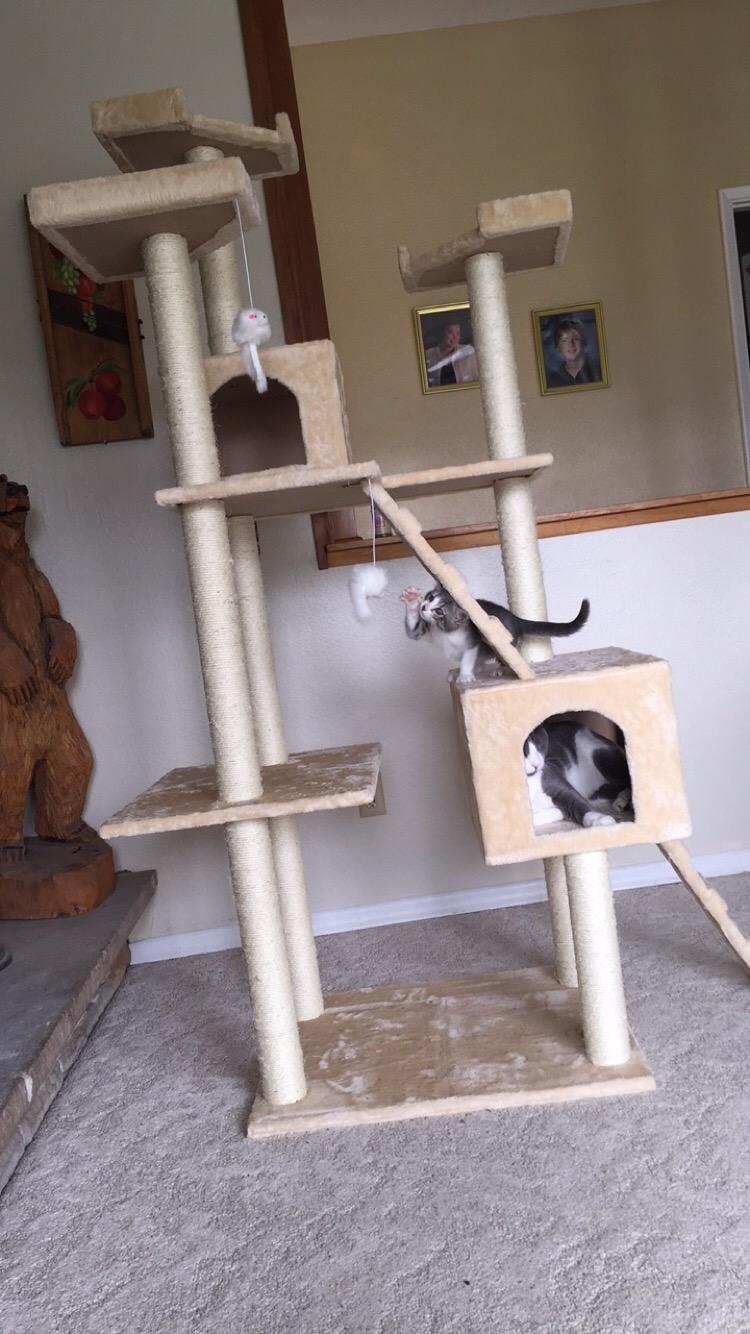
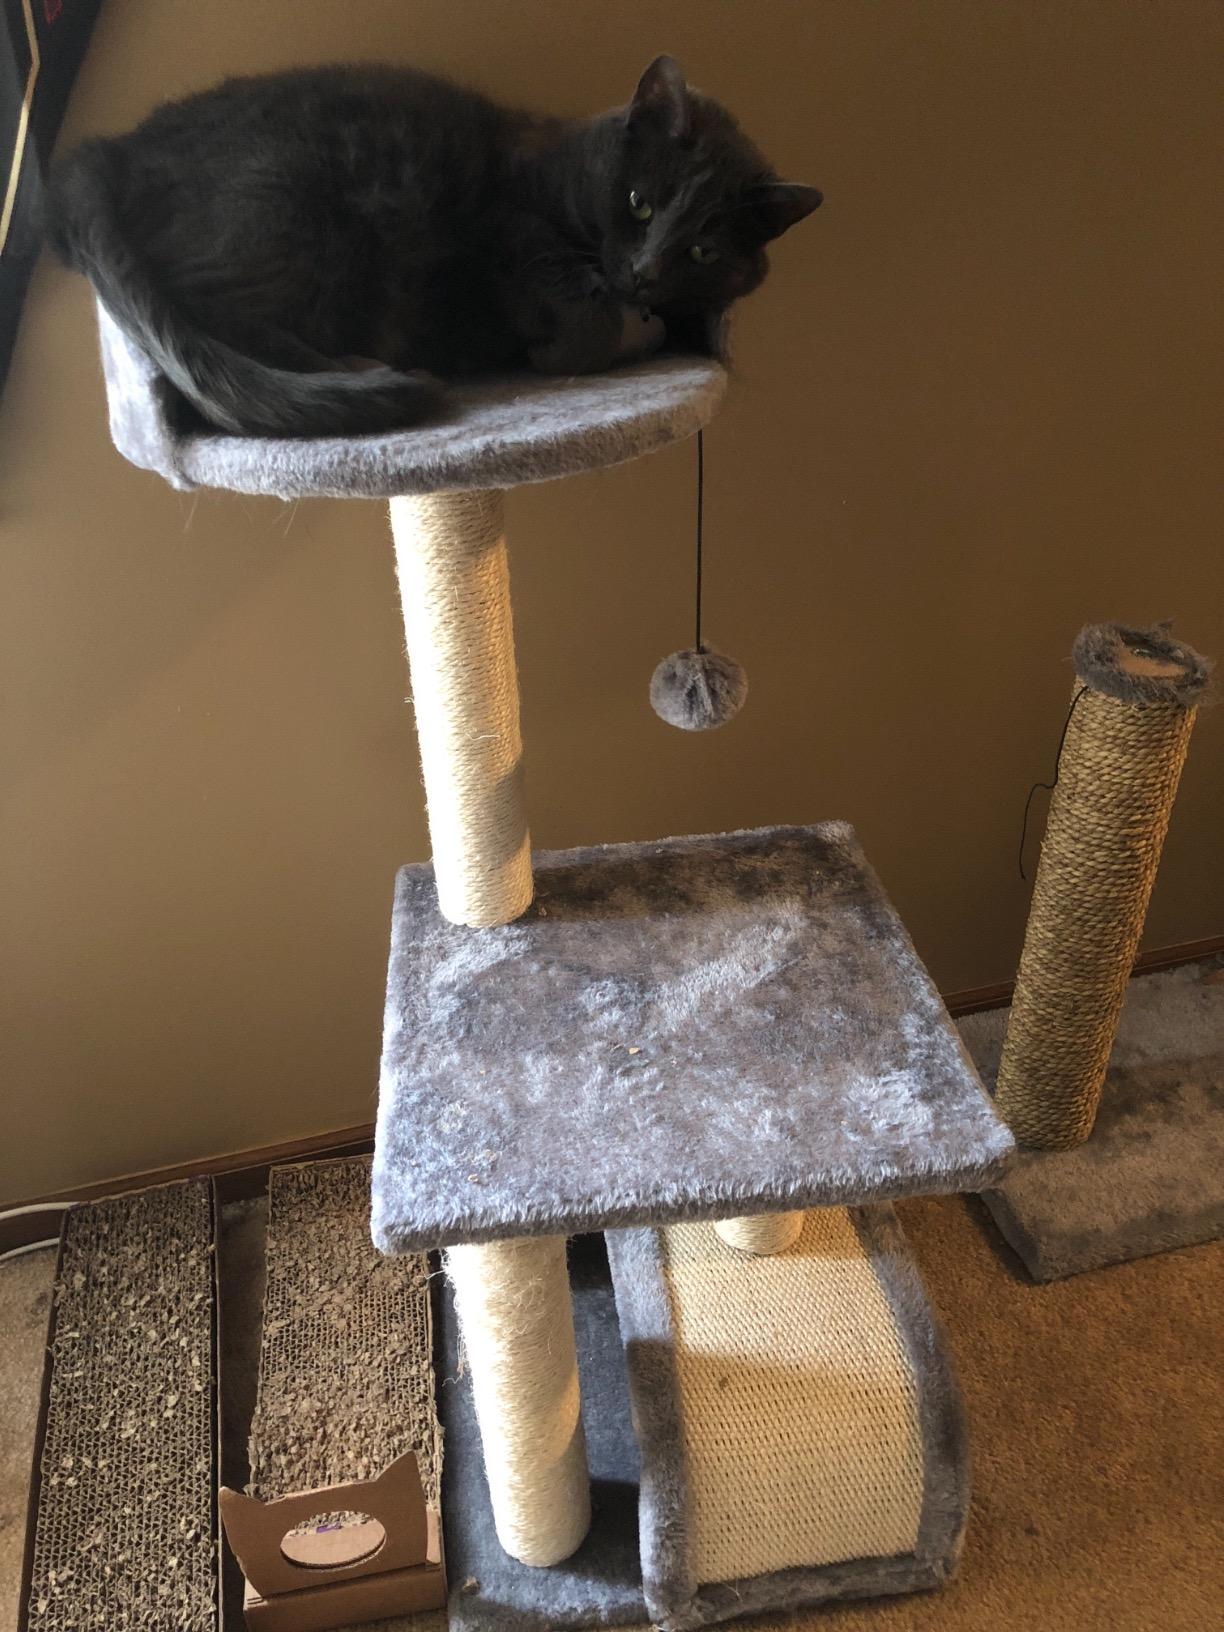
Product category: items_cat tree
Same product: no